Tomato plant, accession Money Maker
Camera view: horizontal (90 deg, fisheye); turntable rotation: 240 degrees
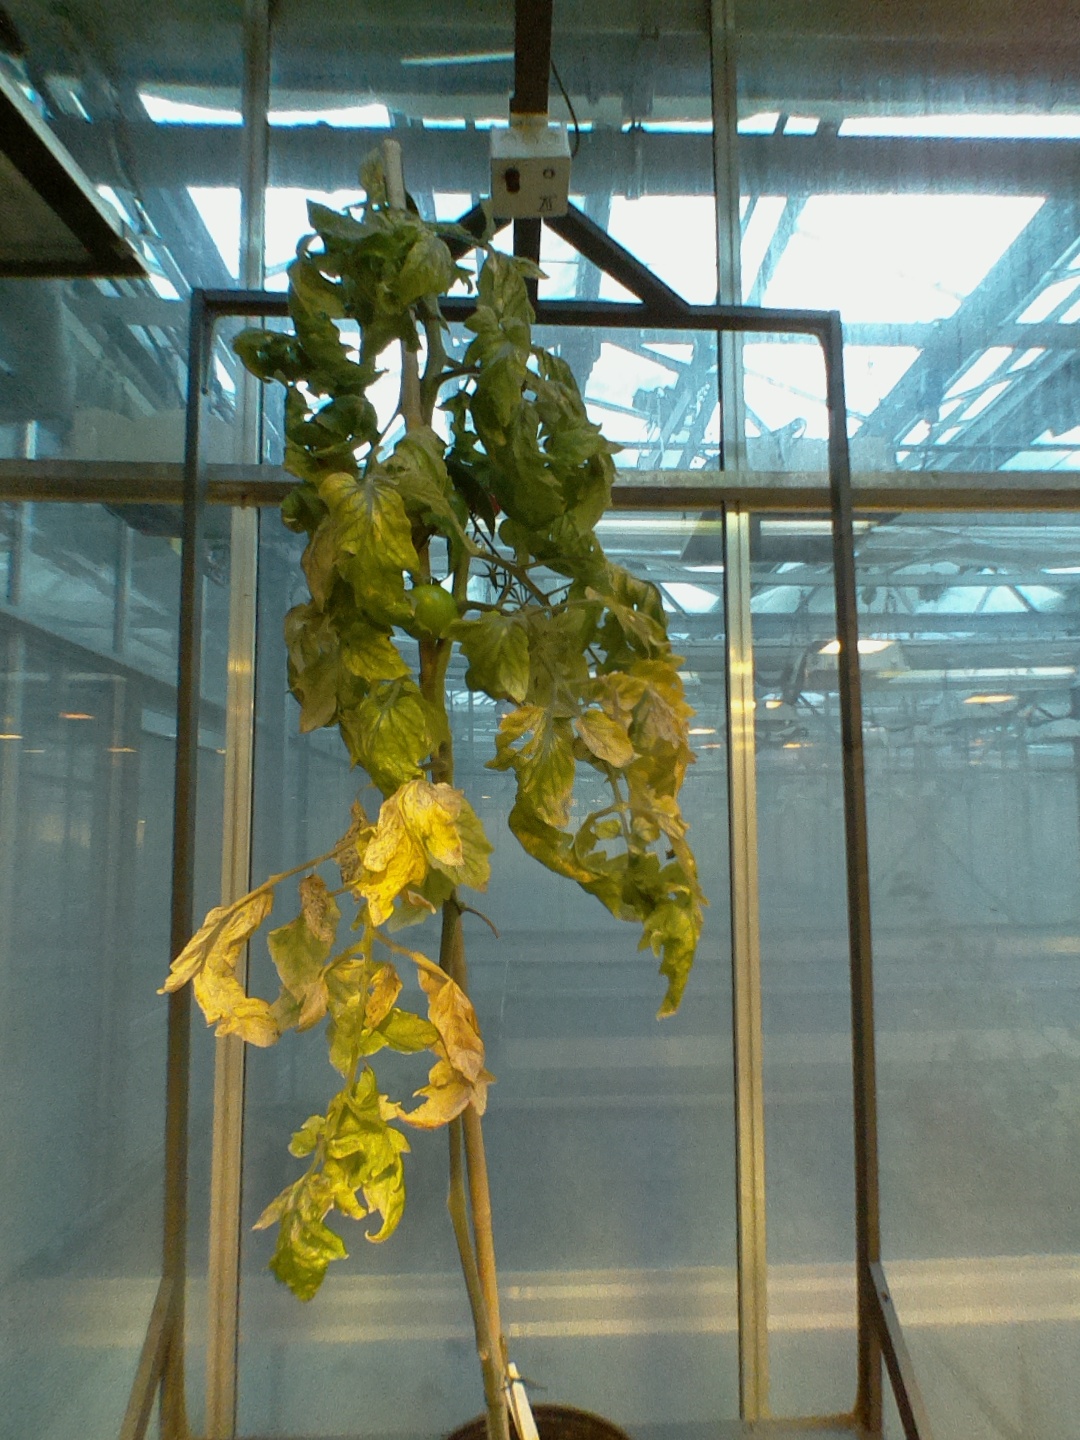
BBCH growth stage 83: 30%-40% of fruits show typical fully ripe color